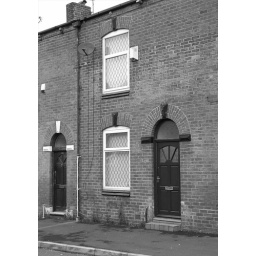
a scene of this street ws commissioned by the owner of this house a mrs ruth johnson it was painted in 1957